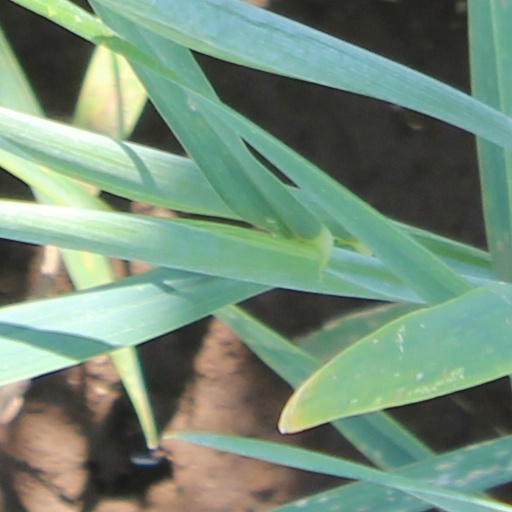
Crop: wheat